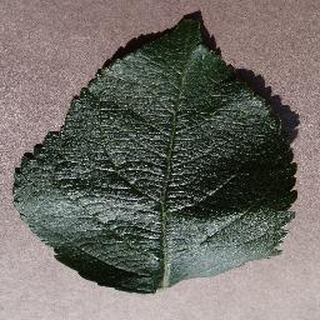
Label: healthy_apple